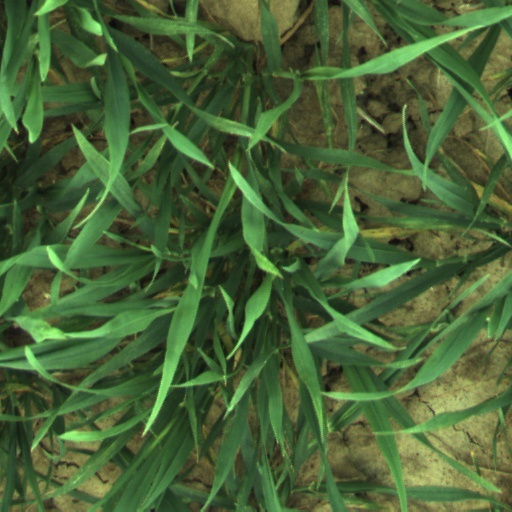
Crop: wheat